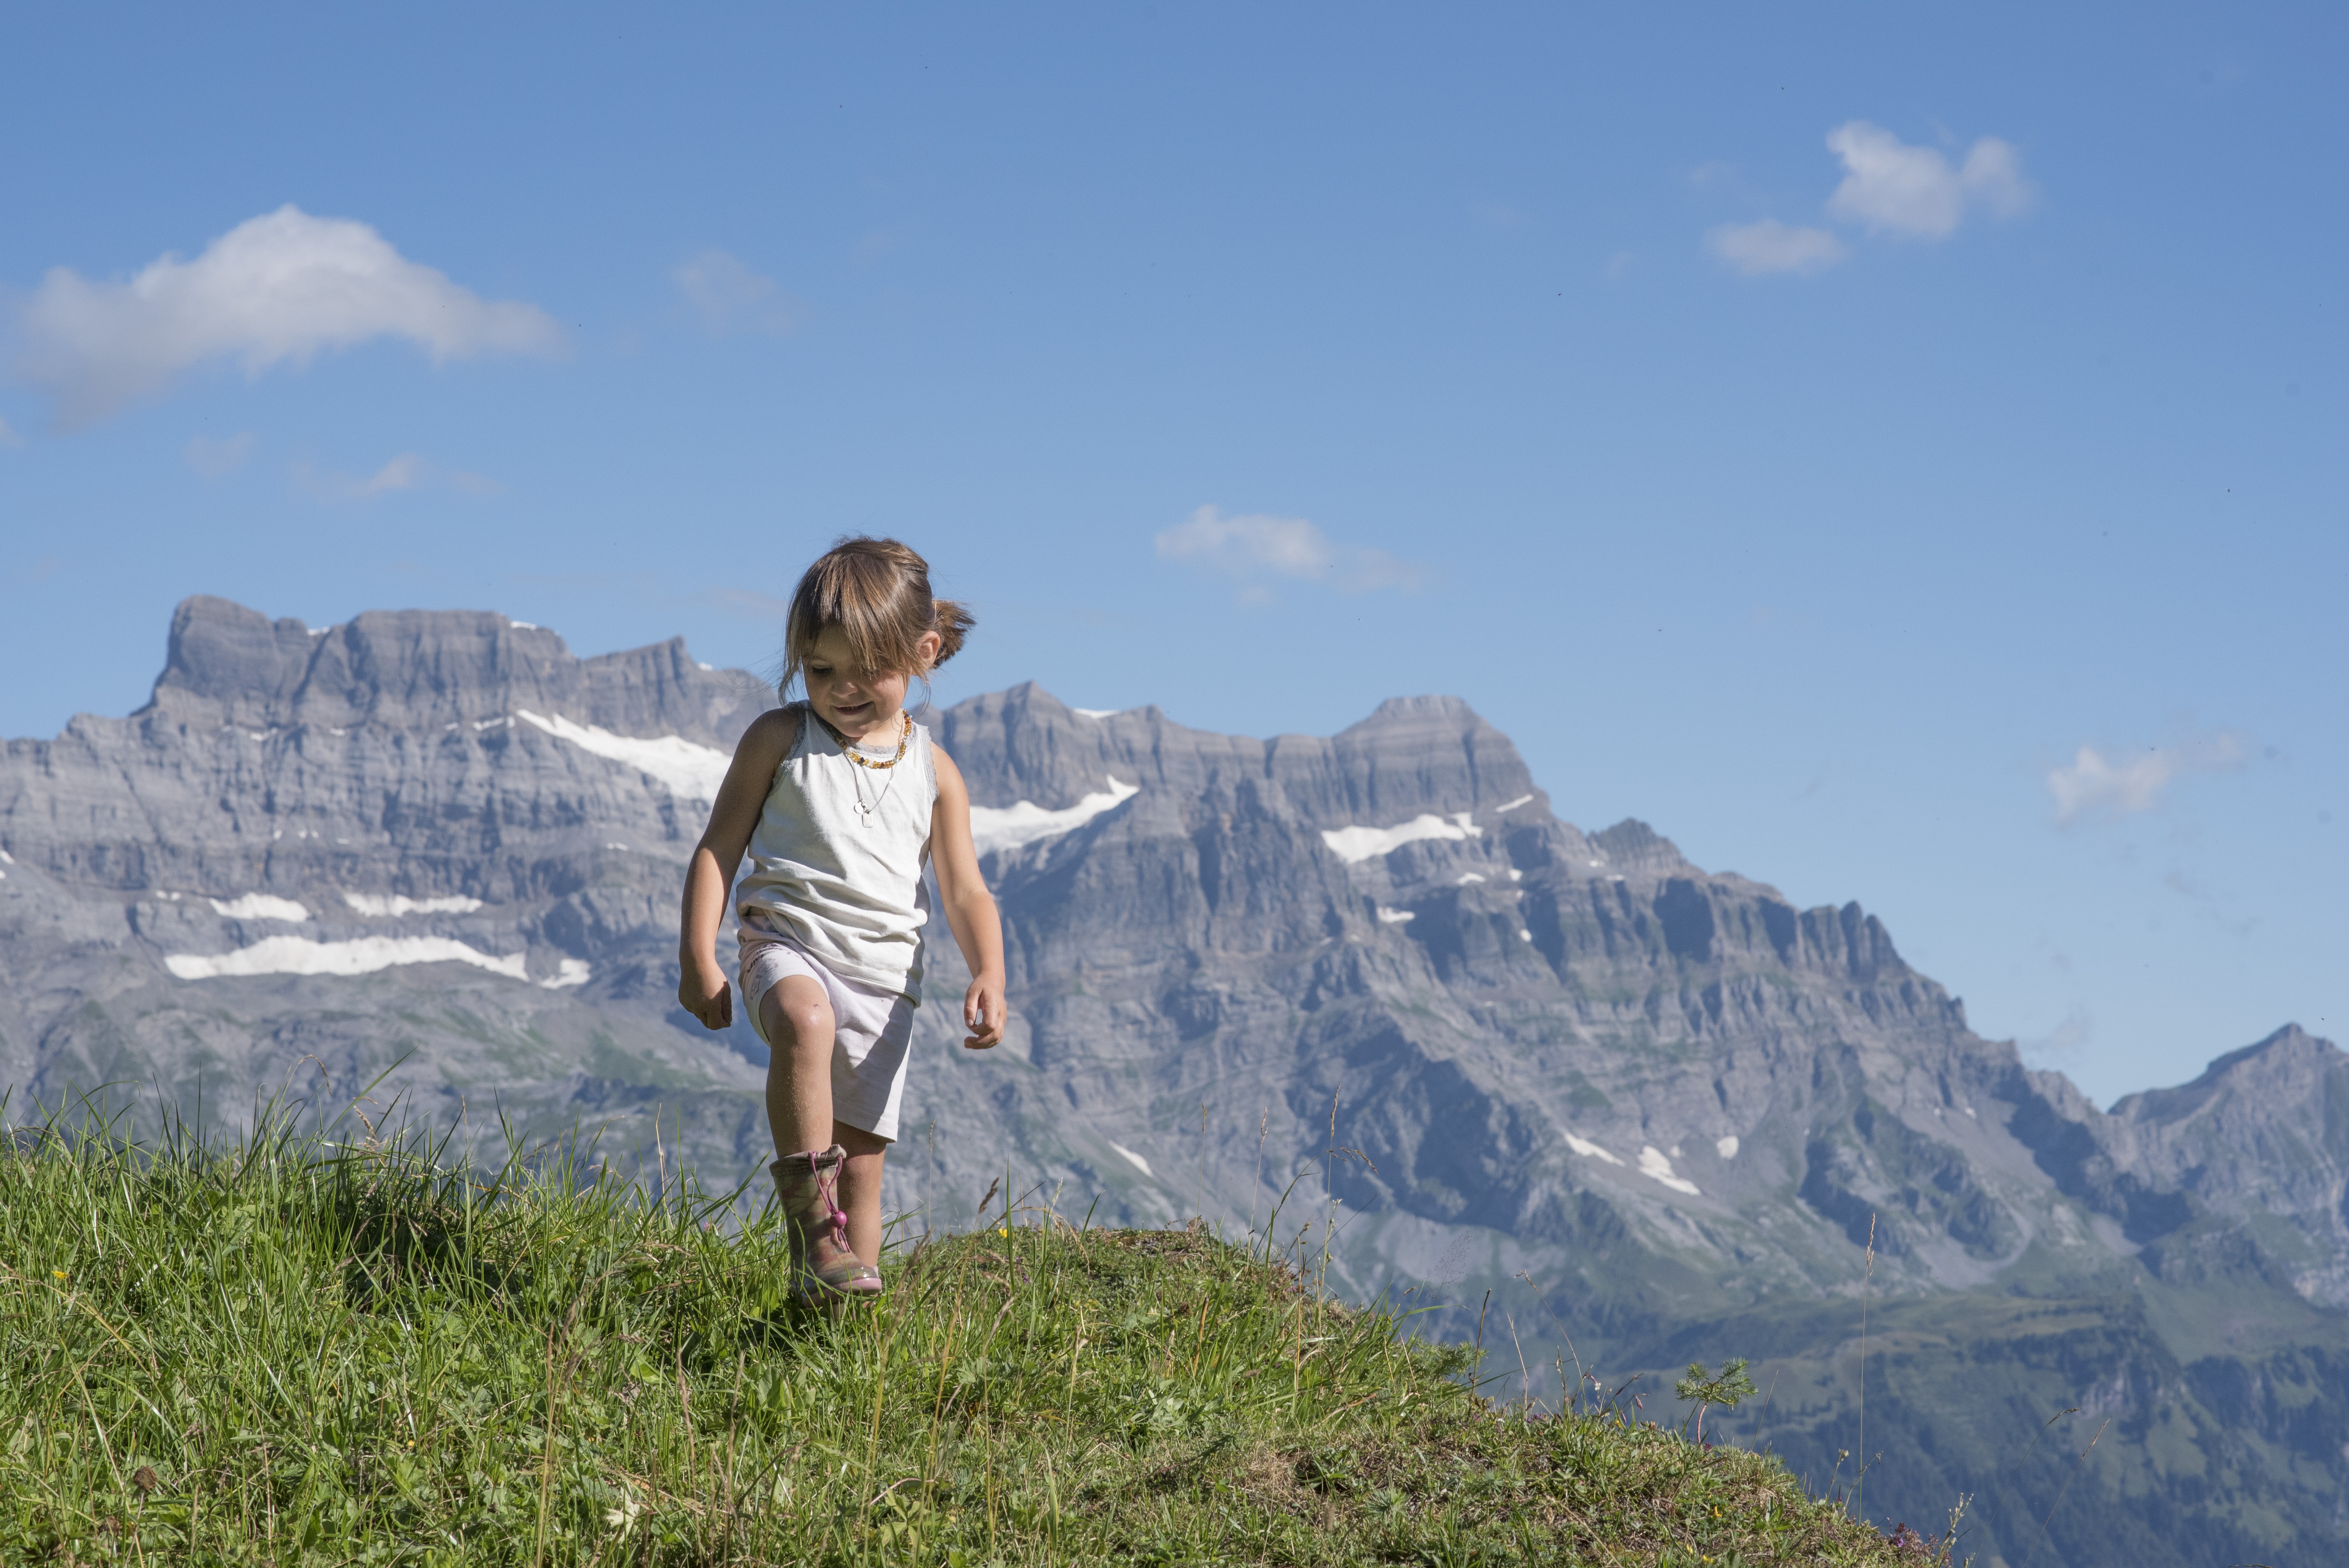
nature, wilderness, walking, mountain, girl, hiking, meadow, hill, adventure, mountain range, vacation, child, ridge, alp, summit, mountains, alps, plateau, glarus, switzerland, canton of glarus, gl rnisch, mountainous landforms, glarus alps